Hyundai Santa Fe

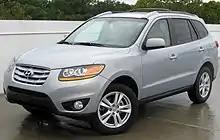
2010 Hyundai Santa Fe Limited (US)

A mid-cycle refresh designed in Germany for the Santa Fe was implemented for the 2010 model year. The grille includes horizontal and vertical gridded bars as opposed to the horizontal two-bar grille on previous models, and grilles are became body-coloured instead of black. New rear tail lights include all-red tail light covers with extensive chrome outlay, and new 5 split-spoke alloy wheels have replaced the previous 5- and 6-spoke wheels. All Santa Fes include standard Bluetooth hands-free phone connectivity and steering wheel audio controls, new darker wood trim, and metallic steering wheel inlay. Gauges have been designed with a new lettering and numbering typeface and backlight design. A new touch-screen navigation system with rear back-up camera was became available. For the US market, the optional third row seat has been discontinued, leaving the larger Veracruz the only then sold Hyundai in the United States to seat more than five people.